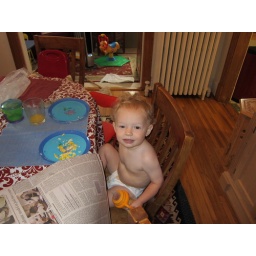
Nico sits in the big boy chair and reads the paper like DaDa!